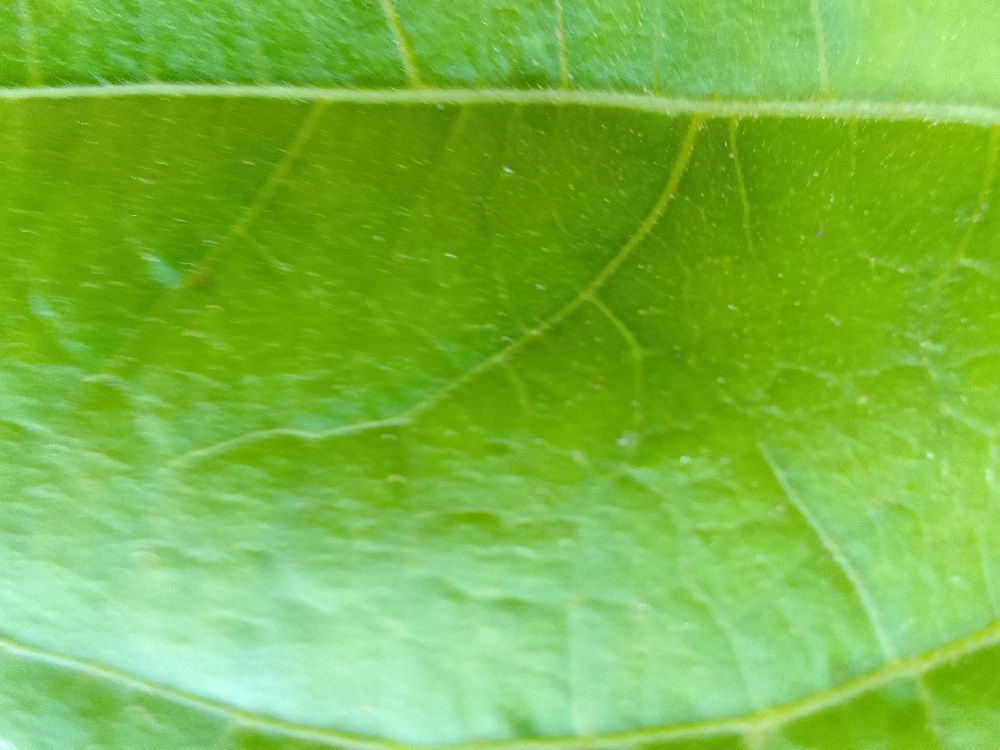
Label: healthy